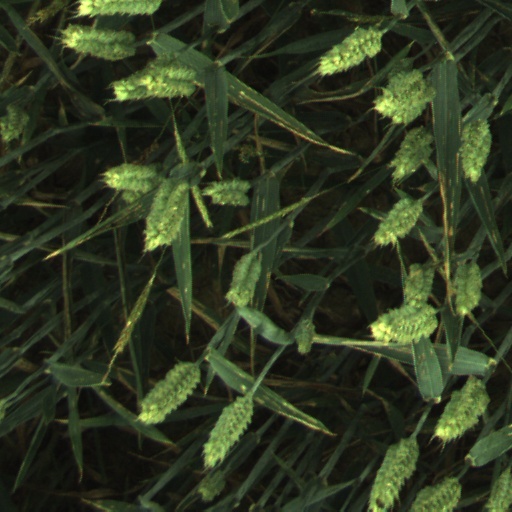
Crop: wheat